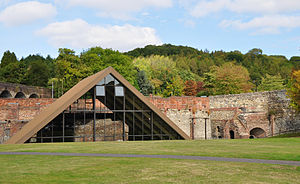
Coalbrookdale
Coalbrookdale er en landsby i Ironbridge Gorge i Shropshire, England, der rummer en bosættelse der er af stor betydning i smeltningen af jernmalms historie. Den ligger inden for det verdslige sogn kaldet the Gorge.